Coronado, California

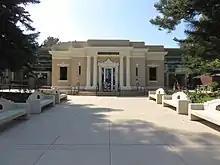
Coronado Public Library

Coronado Unified School District includes Coronado Middle School (CMS), Coronado High School, Silver Strand Elementary, and Village Elementary. Coronado School of the Arts, a public school-within-a-school, is located on the campus of Coronado High School. Among the city's private schools are Sacred Heart Parish School and Christ Church Day School.